2009 Zahedan bombing

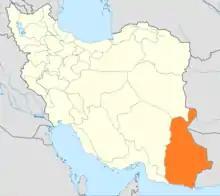
Sistan and Baluchistan Province shown within Iran

The 2009 Zahedan bombing was an explosion on May 28, 2009, that occurred during Maghrib prayers in Zahedan killing 30 people and wounding 60. There was no immediate claim of responsibility. The governor of Sistan and Baluchestan reported that "a group of terrorists were arrested as they were trying to escape from the province".